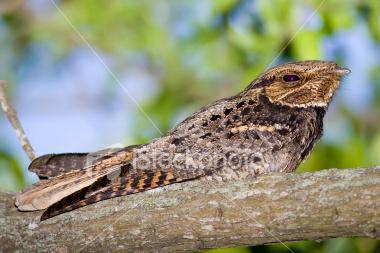
A photo of a chuck will widow